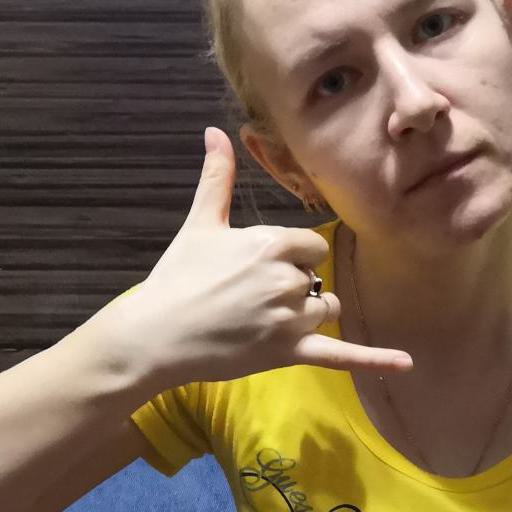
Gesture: call